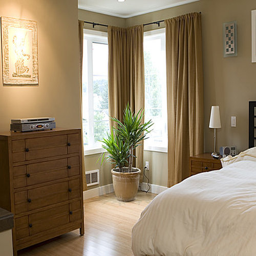
example of a trendy light wood floor bedroom design with beige walls